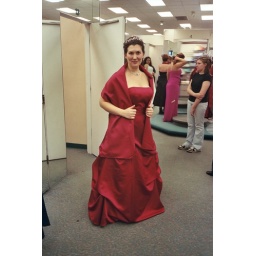
Although her dress will be in much better condition than the floor model in the picture.